Holstebro Speedway Klub

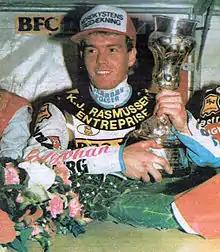
Tommy Knudsen helped the club become Danish champions in 1997

In 1953, Holstebro Motor Klub (HMK) converted the grass track at Naur to a 367-metre speedway track. The track was known as the Naur track because it was just outside Holstebro to the west, by the railway line to Naur. The track hosted significant speedway events but unfortunately, due to financial difficulties the HMK suspended activities in 1967. This coincided with the introduction of the speedway leagues in 1967, resulting in Holstebro not having a team in the league.